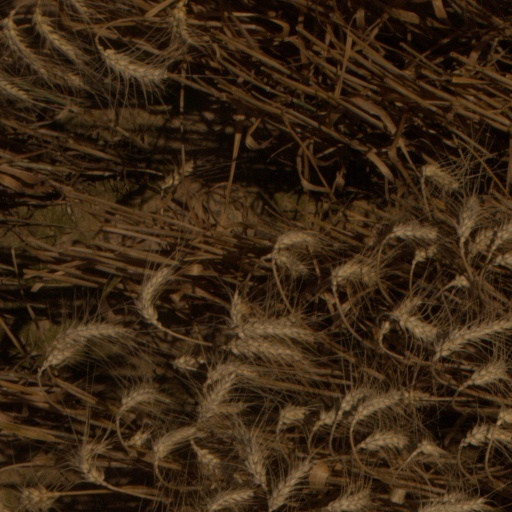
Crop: wheat